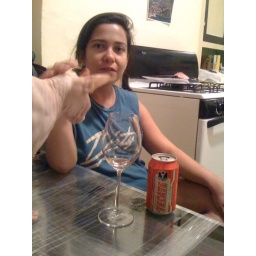
The cutest girl in the world pets the cutest cat in the world